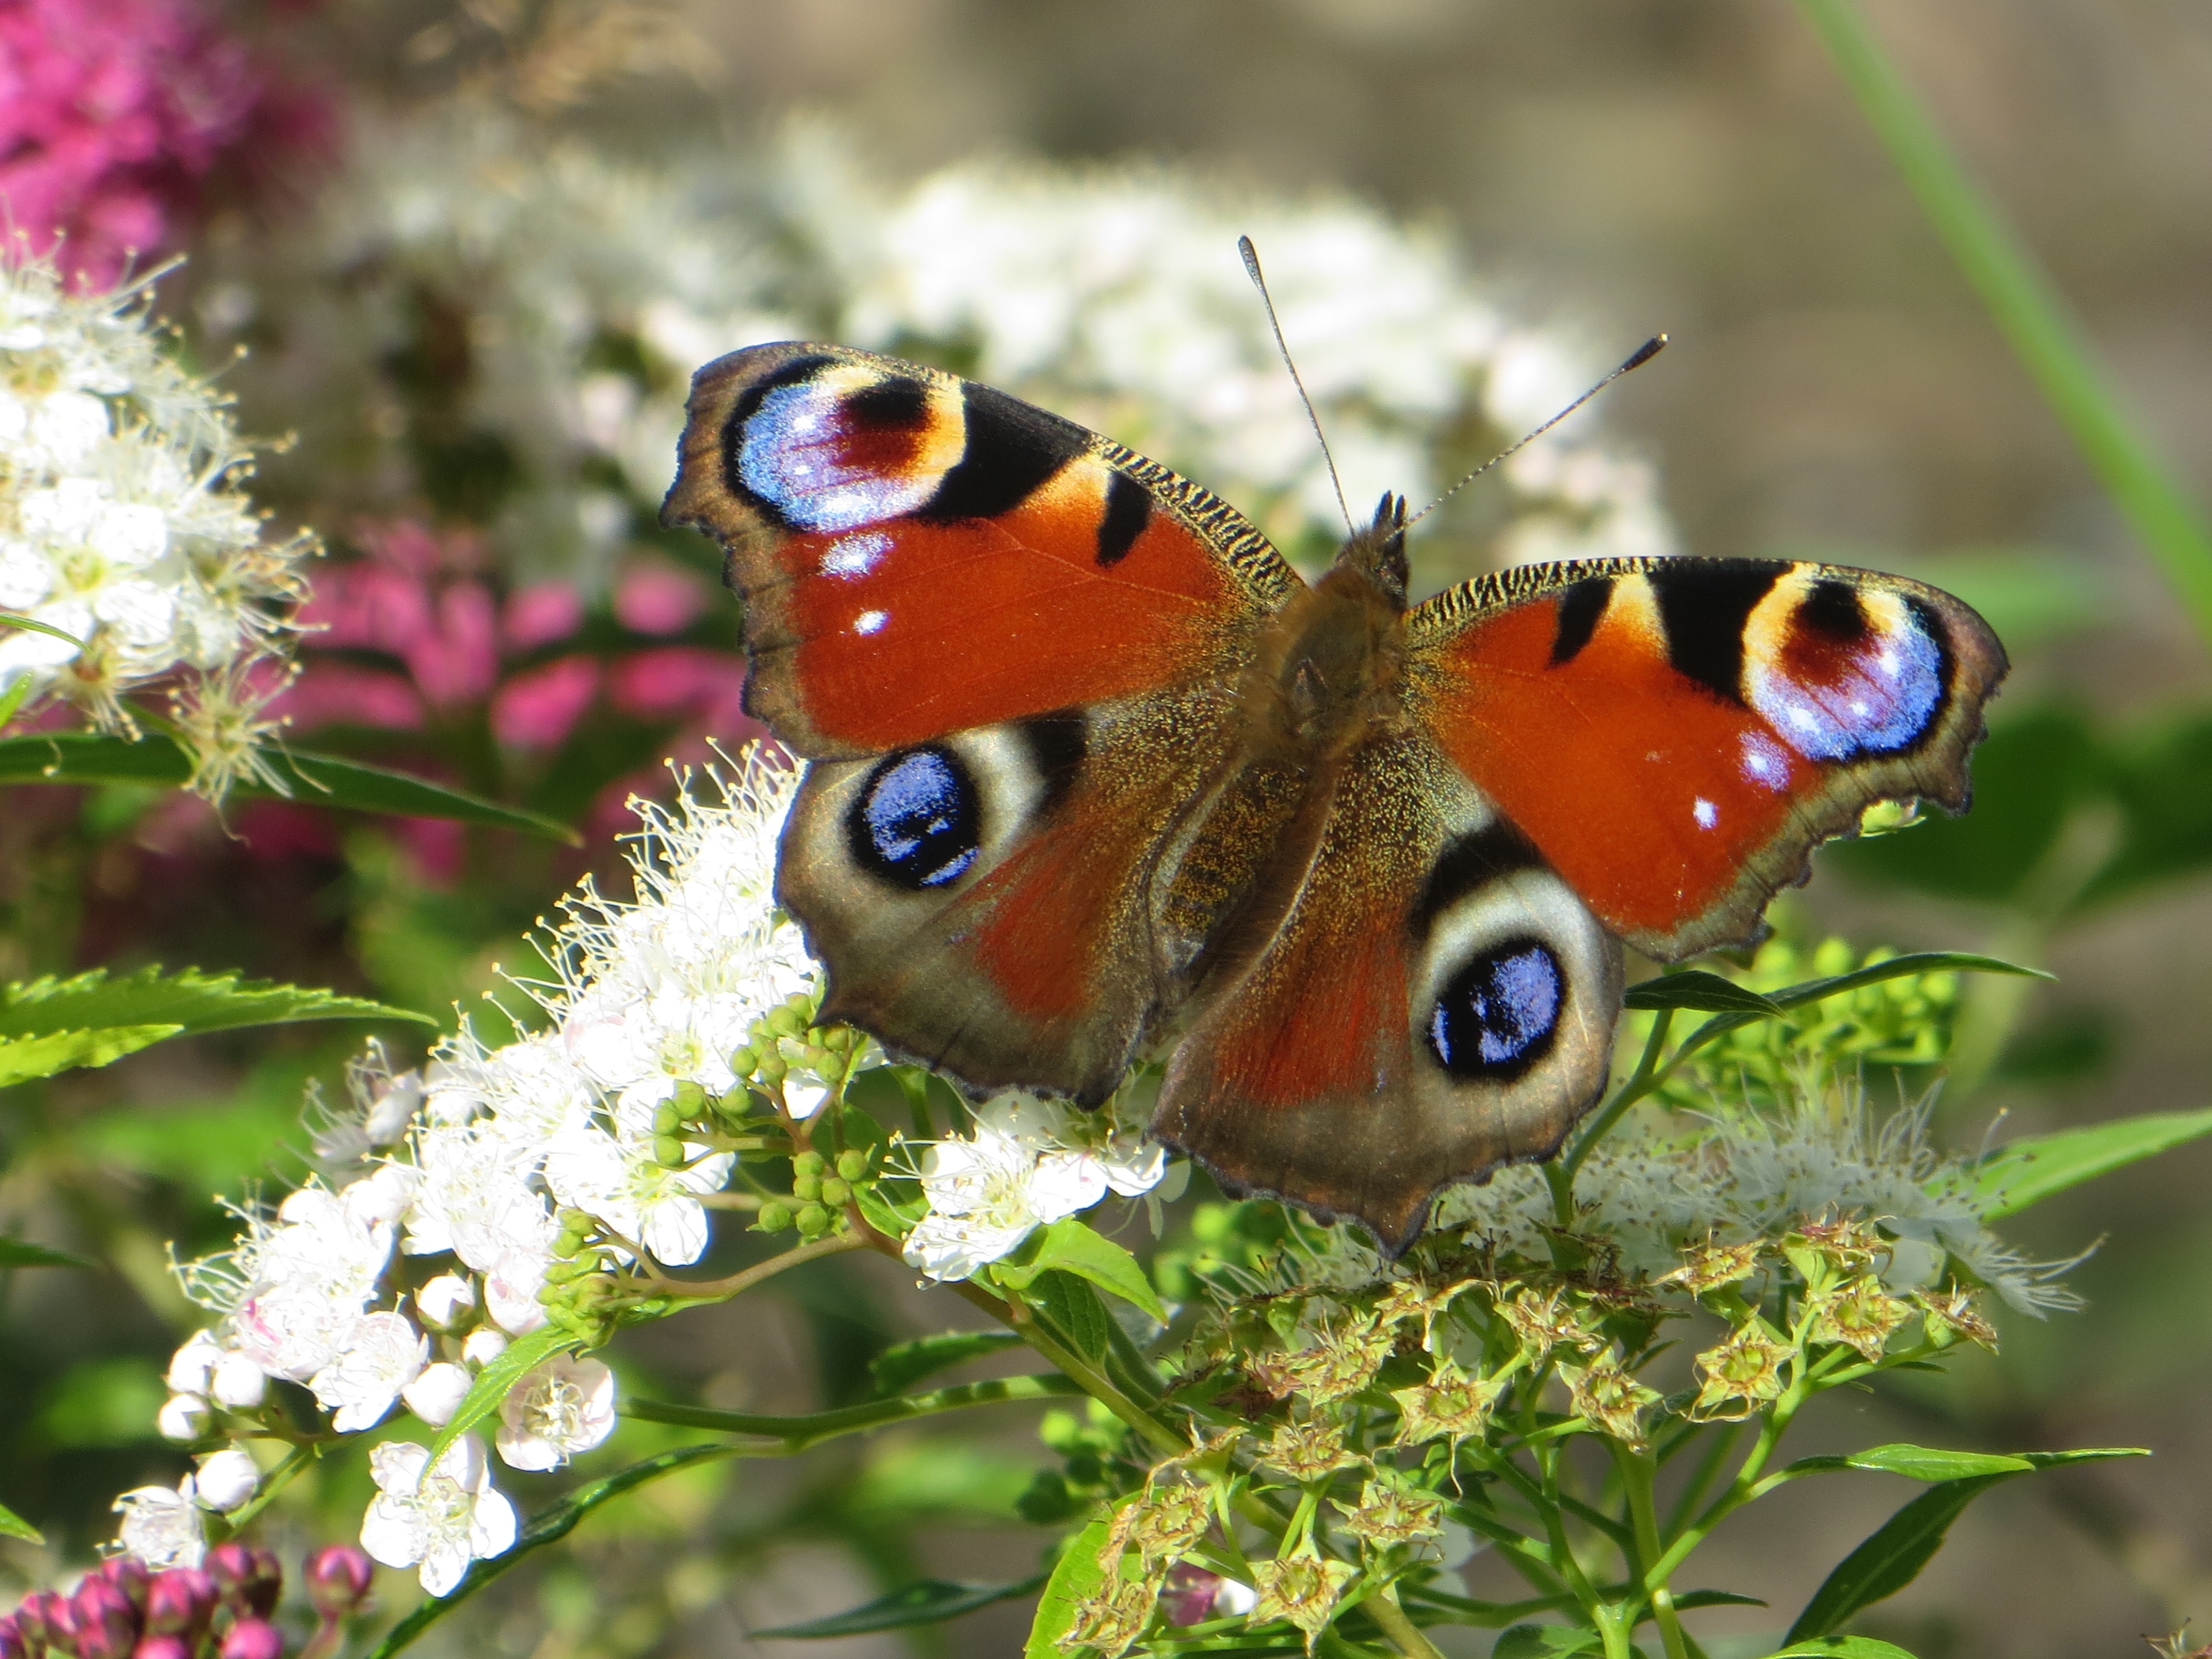
flower, summer, wildlife, antenna, orange, spring, insect, macro, butterfly, fauna, invertebrate, peacock, wings, bright, macro photography, peacock butterfly, moths and butterflies